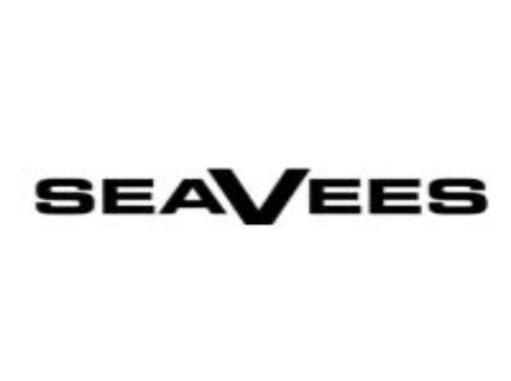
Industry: Clothes